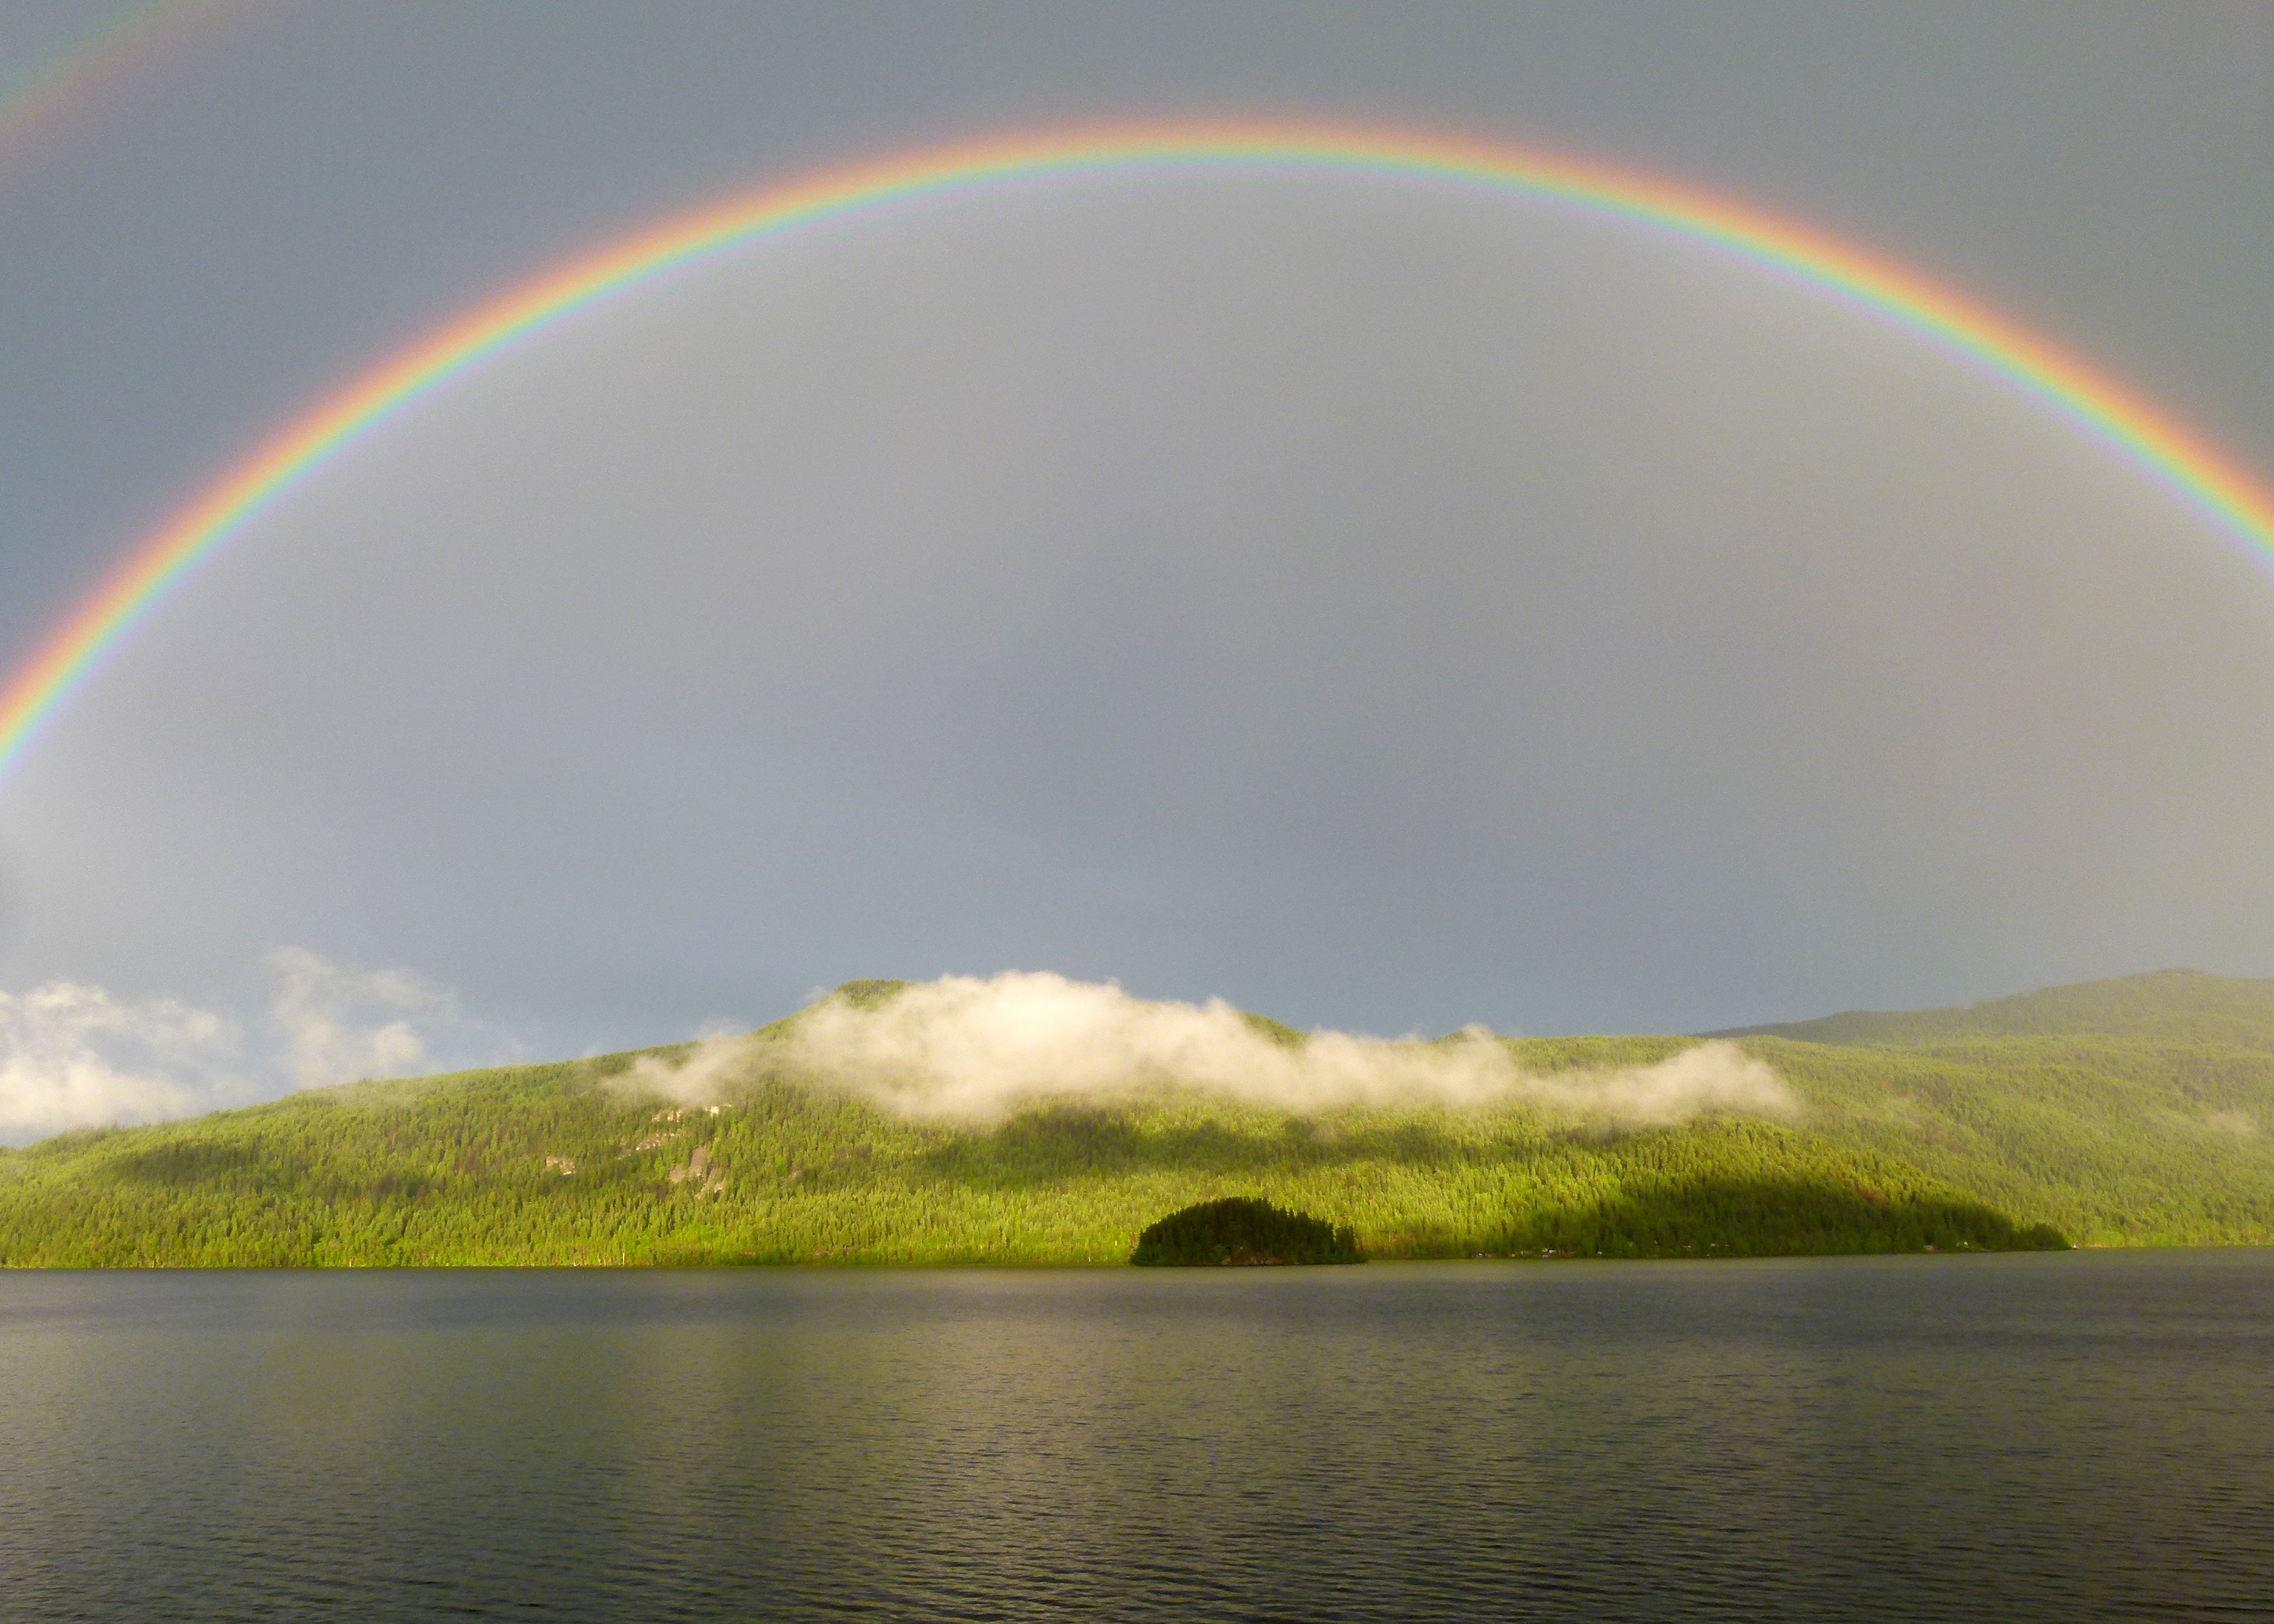
landscape, cloud, atmosphere, scenery, weather, clouds, rainbow, canada, thunderstorm, british columbia, canim lake, meteorological phenomenon, atmosphere of earth